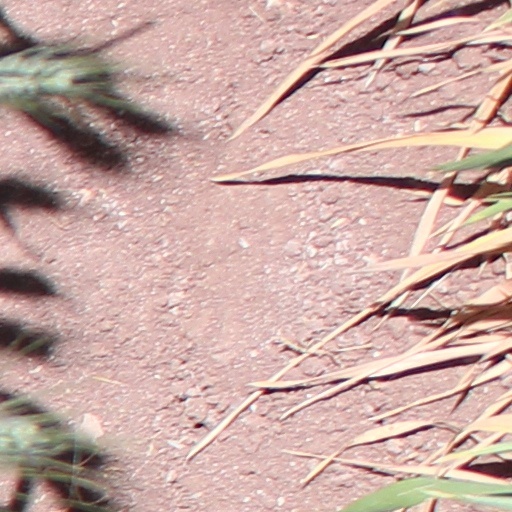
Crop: wheat